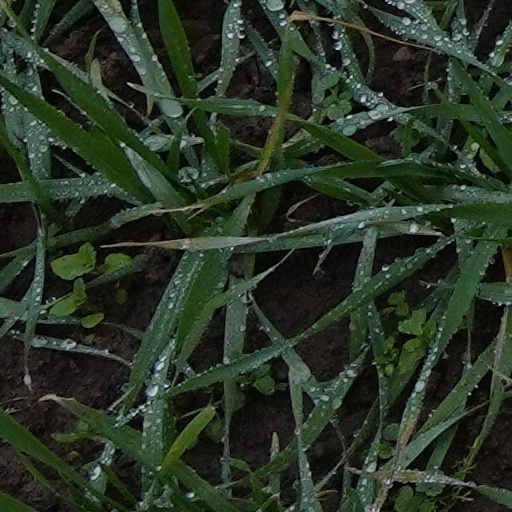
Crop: wheat